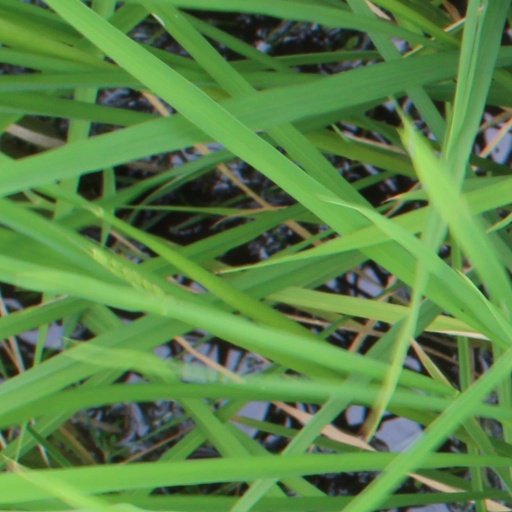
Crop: rice